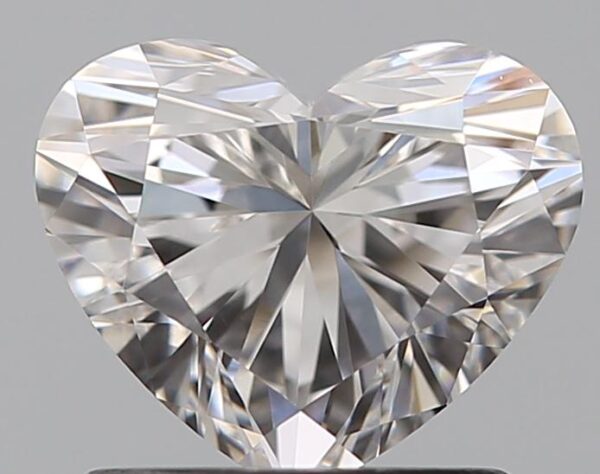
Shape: heart
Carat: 1.01
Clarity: VS1
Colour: H
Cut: VG
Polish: EX
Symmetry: VG
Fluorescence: N
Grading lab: GIA
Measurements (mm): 5.78 x 6.96 x 4.23